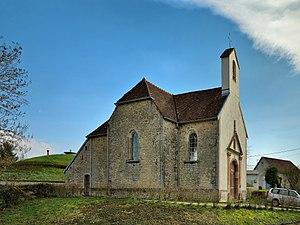
La chapelle
Le Moutherot est une commune française située dans le département du Doubs en région Bourgogne-Franche-Comté.
La liste des chapelles du Doubs présente les chapelles situées sur le territoire des communes du département français du Doubs. Il est fait état des diverses protections dont elles peuvent bénéficier et, notamment, les inscriptions et classements au titre des monuments historiques.
Églises possédant un clocher-mur, ou clocher à peigne, clocher-arcade ou campenard.